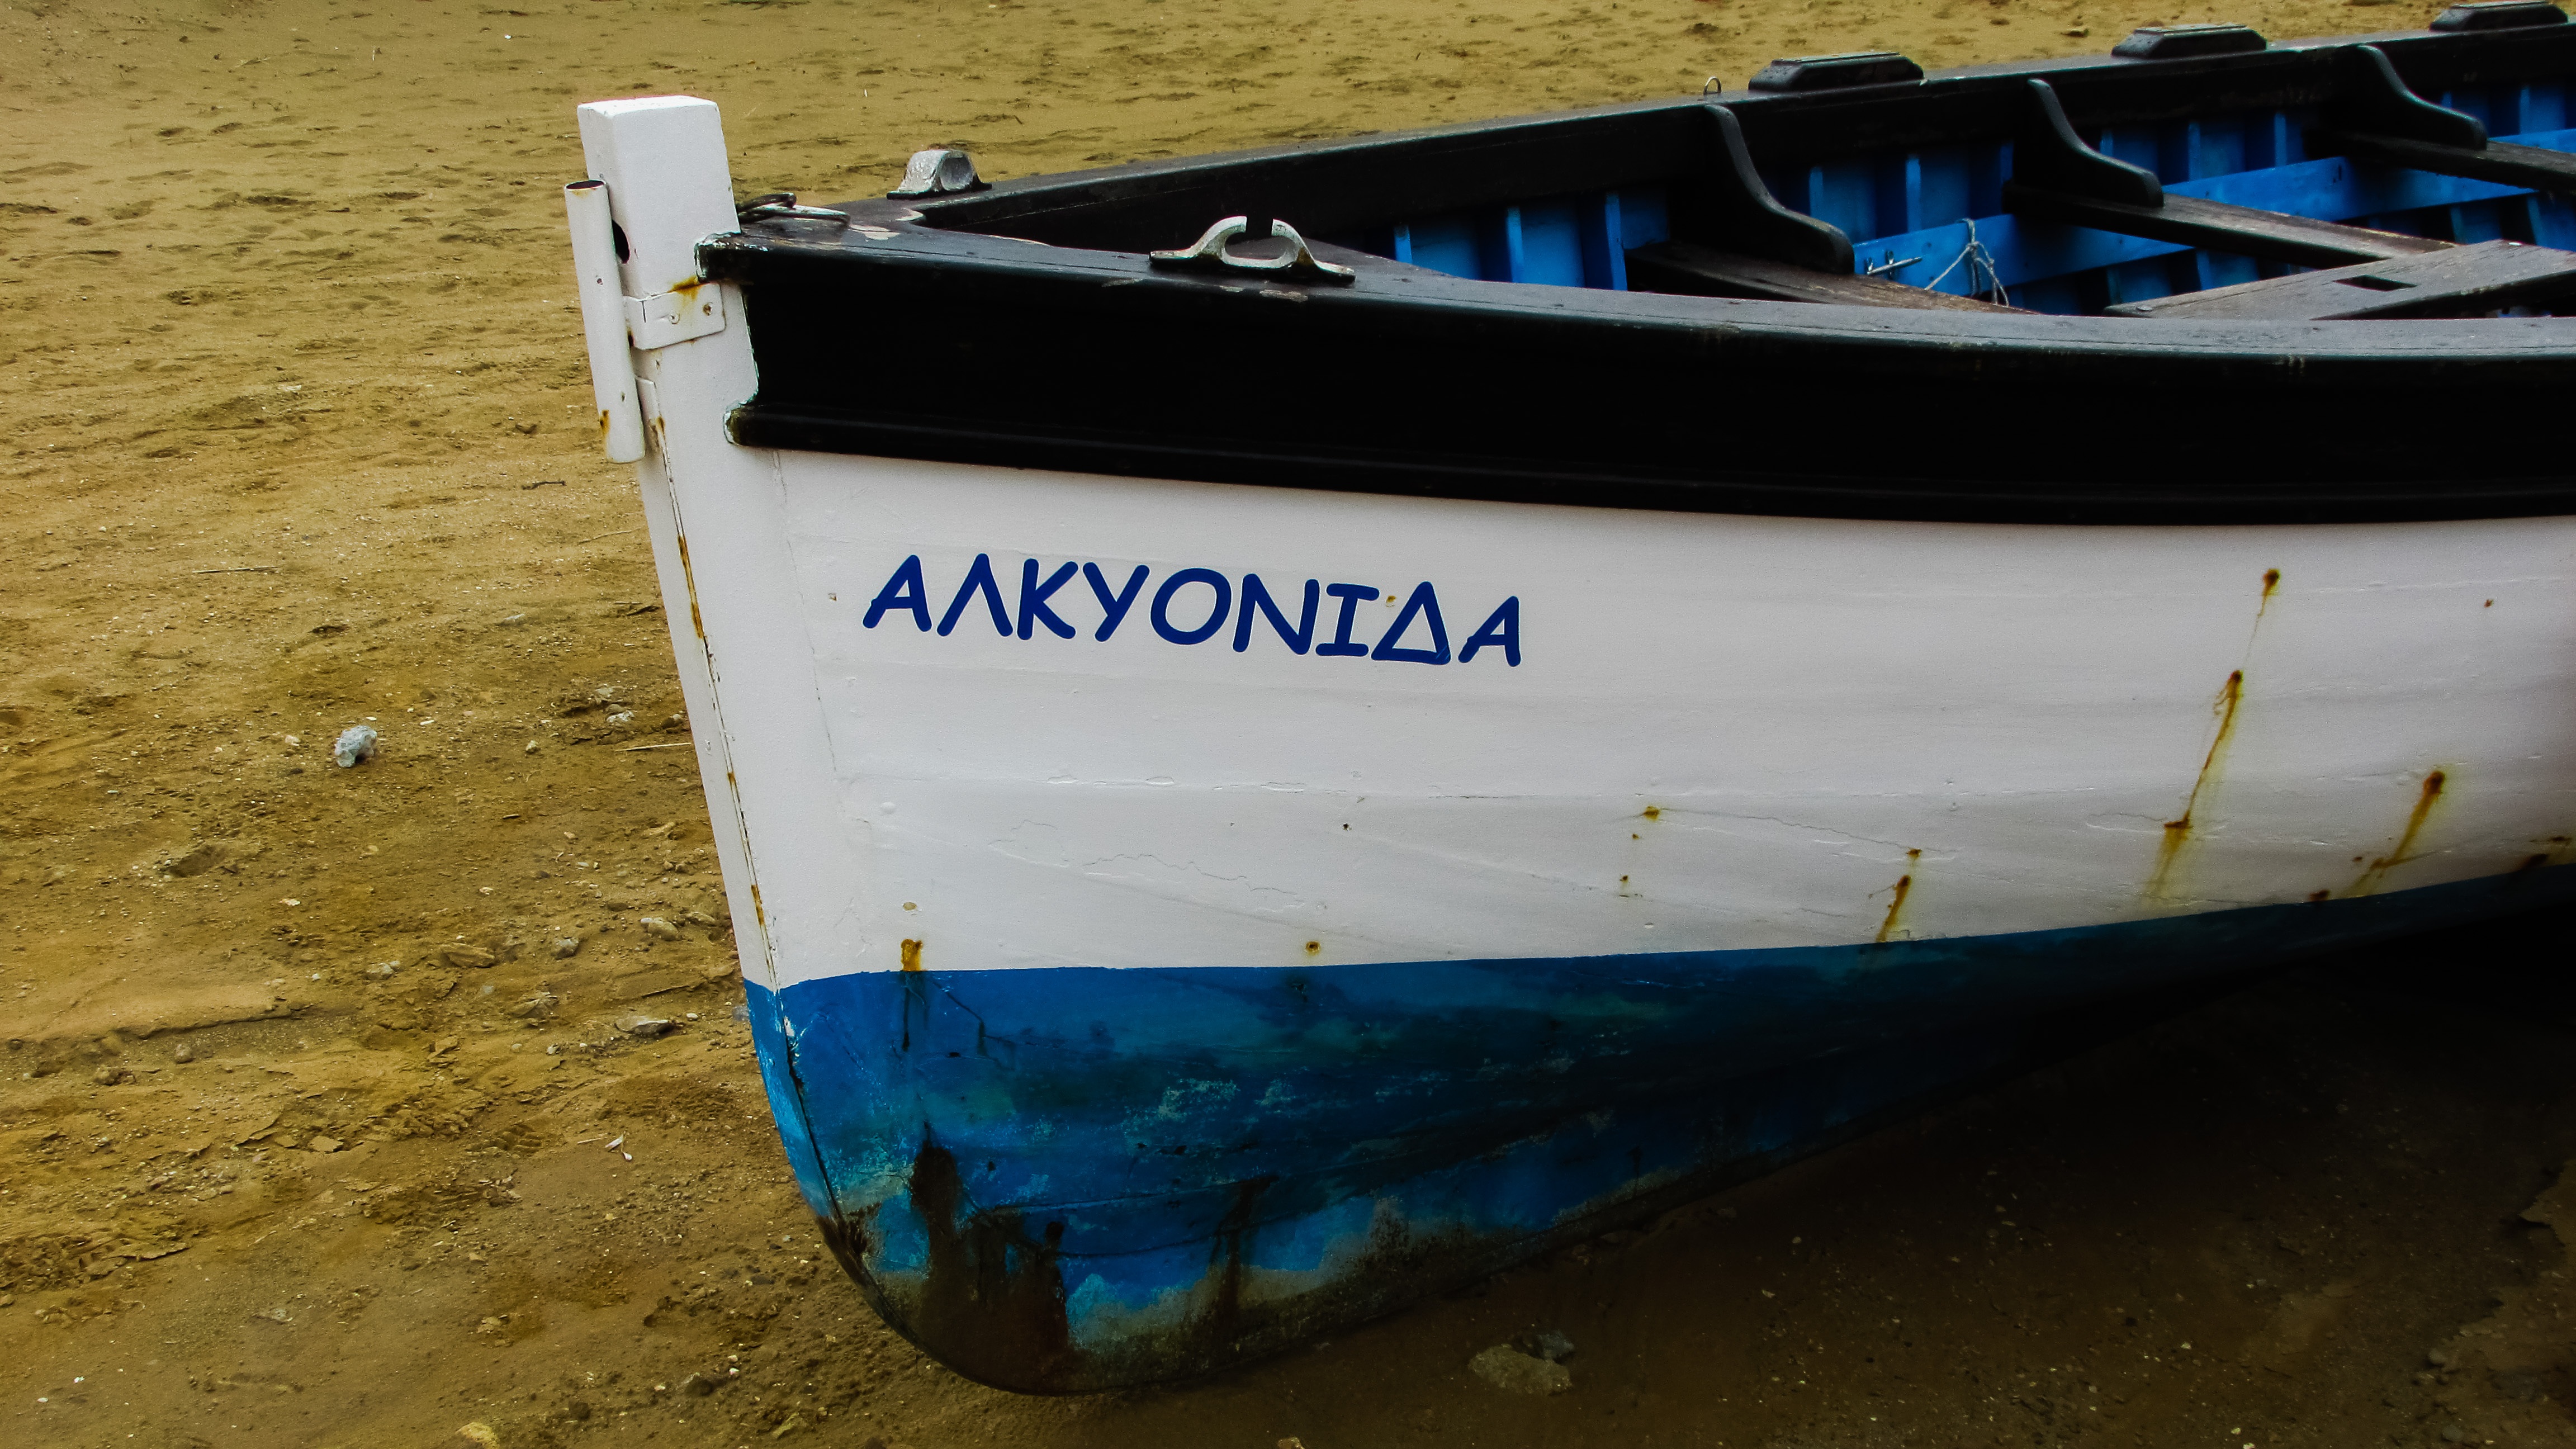
beach, winter, boat, canoe, vehicle, blue, motorboat, boating, resting, watercraft, cyprus, dinghy, skiff, watercraft rowing